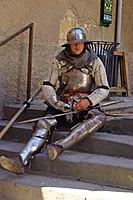
Homme épuisé sous sa lourde panoplie de combattant, au festival médiéval du Grand Fauconnier à Cordes-sur-Ciel (France).